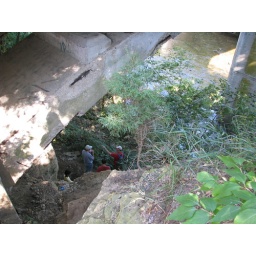
a short hike near Kankakee River State Park main office... under highway bridge